Beaver Creek Massacre Site

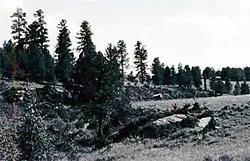
The site is significant in the history of southwestern Colorado. In June 1885, it was the site of a "battle" between white settlers and a group of Ute Indians

Beaver Creek Massacre Site, located about Dolores, Colorado, occurred on June 19, 1885 between Ute Mountain Utes and white cattlemen over land use and Native American policies established for Native Americans. The last conflict of its kind in Colorado, it followed the Meeker Massacre (September 29, 1879) and Sand Creek Massacre (November 29, 1864). Six or eleven Ute Mountain Ute Tribe people were killed. Two or three days later, a white man and his family were attacked in Montezuma County. Mr. Genthner was killed and his wife was wounded. The Beaver Creek Massacre site is located along a dirt forest road in the Dolores Ranger District of the San Juan National Forest. It was added to the National Register of Historic Places on October 2, 1986.